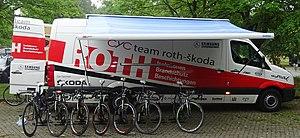
Reportage réalisé le mardi 18 août à l'occasion du départ et de l'arrivée du Grand Prix de la ville de Zottegem 2015 à Zottegem, Belgique.